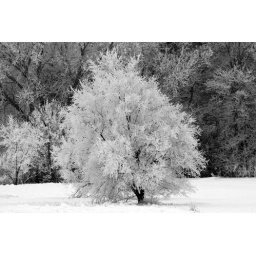
Winter in black and white 12